Channing Frye

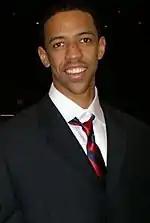
Frye in 2008

Frye was selected with the eighth overall pick in the 2005 NBA draft by his hometown the New York Knicks. He scored a season-high 30 points twice during the 2005–06 season. On March 21, 2006, he sprained his left knee ligament in a game against the Toronto Raptors when Raptors guard Andre Barrett lost his balance and smashed his shoulder into Frye's knee, causing Frye to miss the rest of the season.